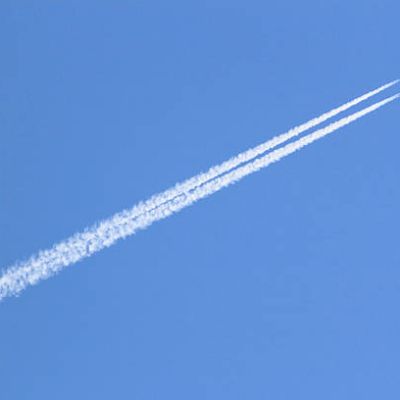
Cloud type: Contrail (Ct)